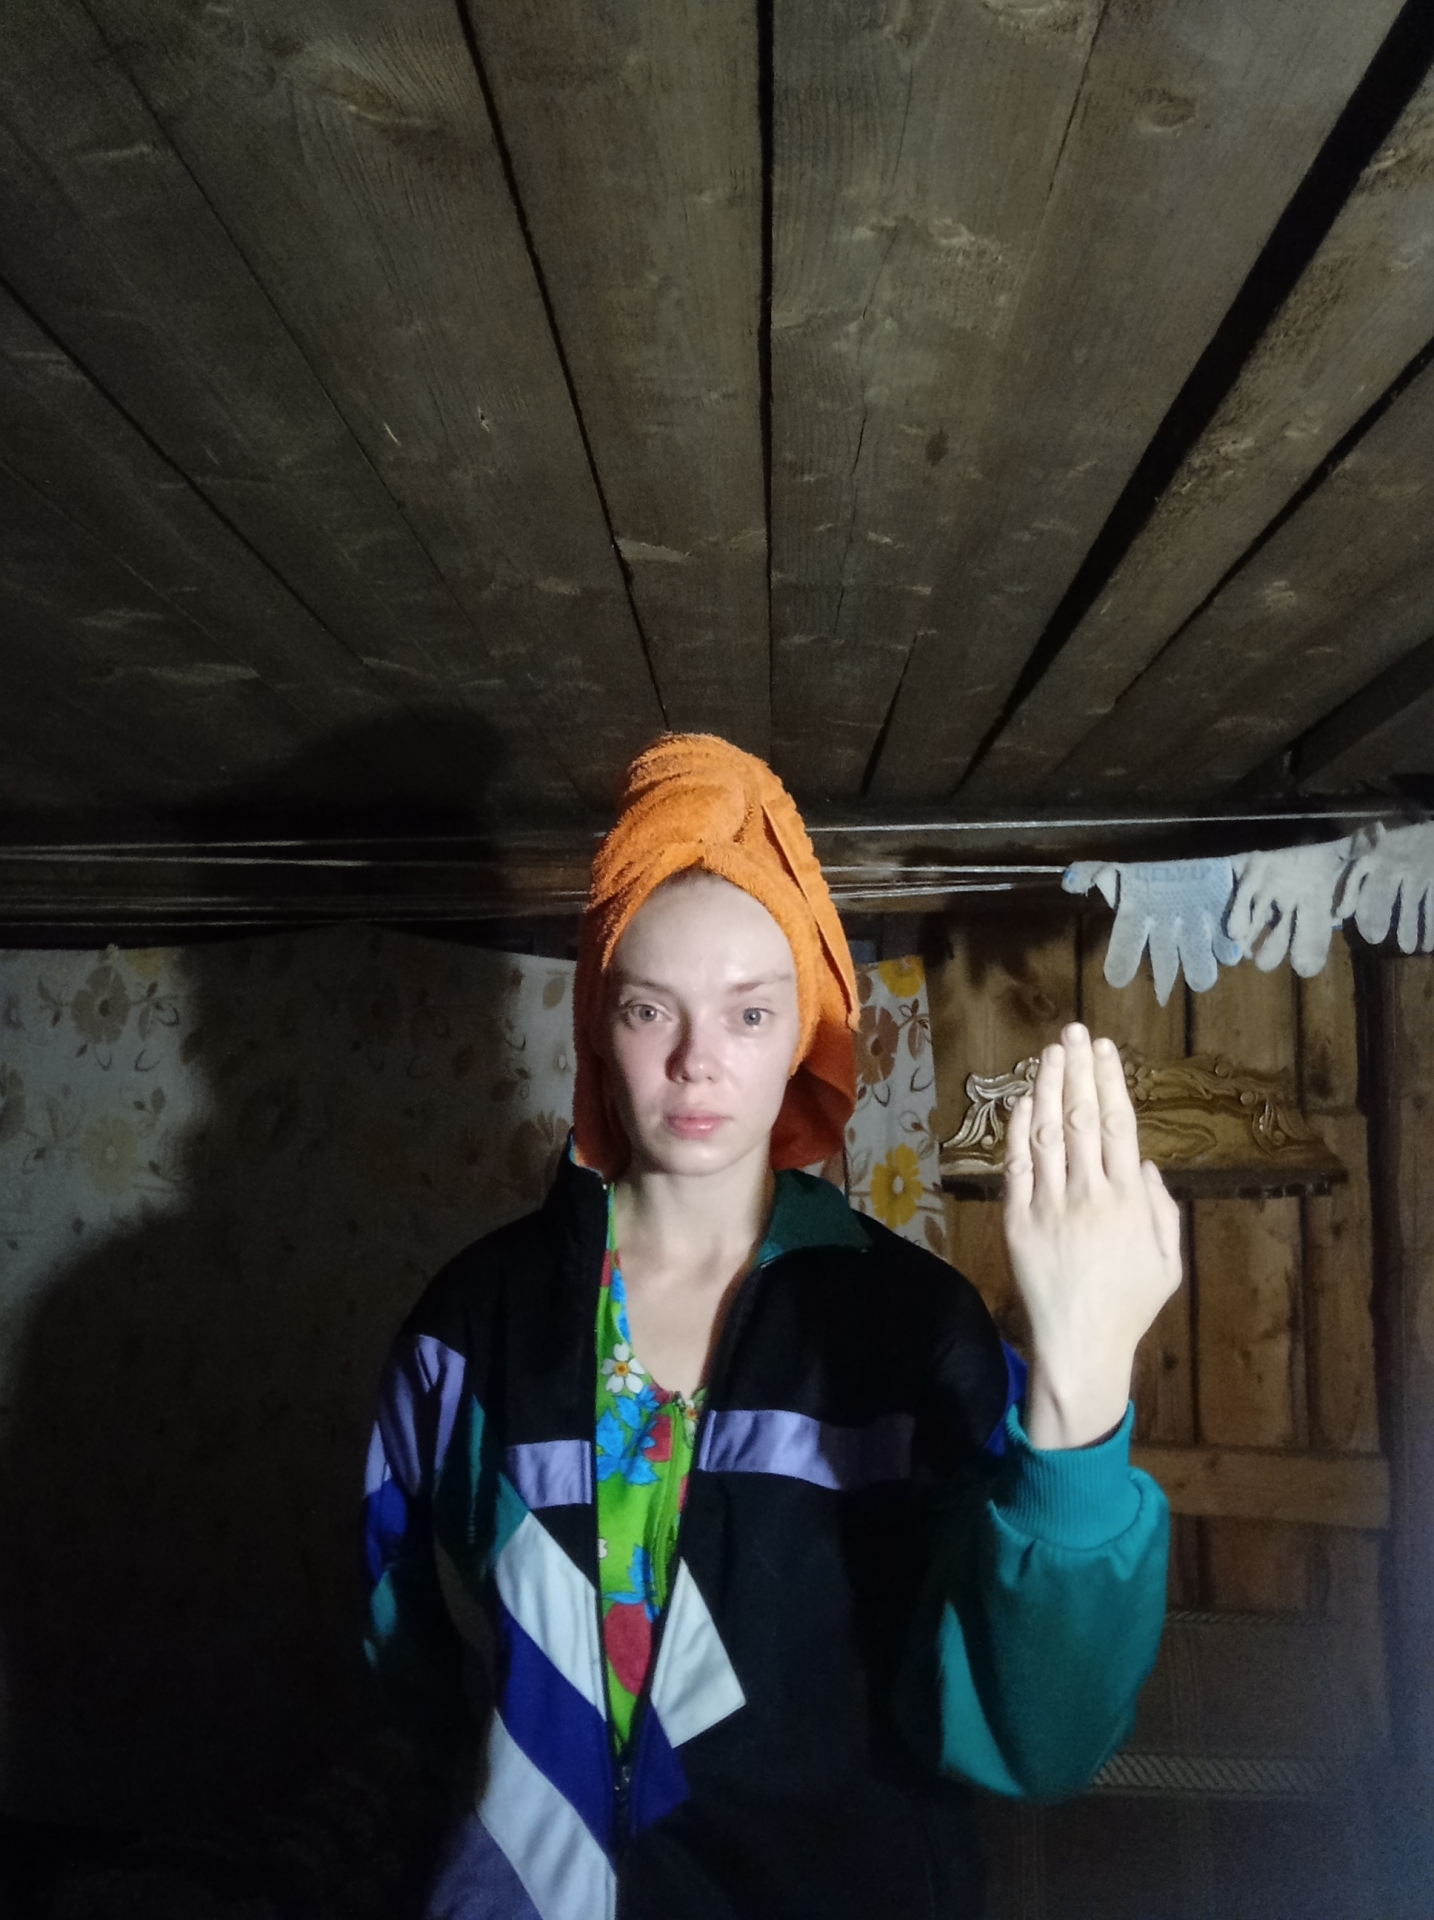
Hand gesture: stop_inverted